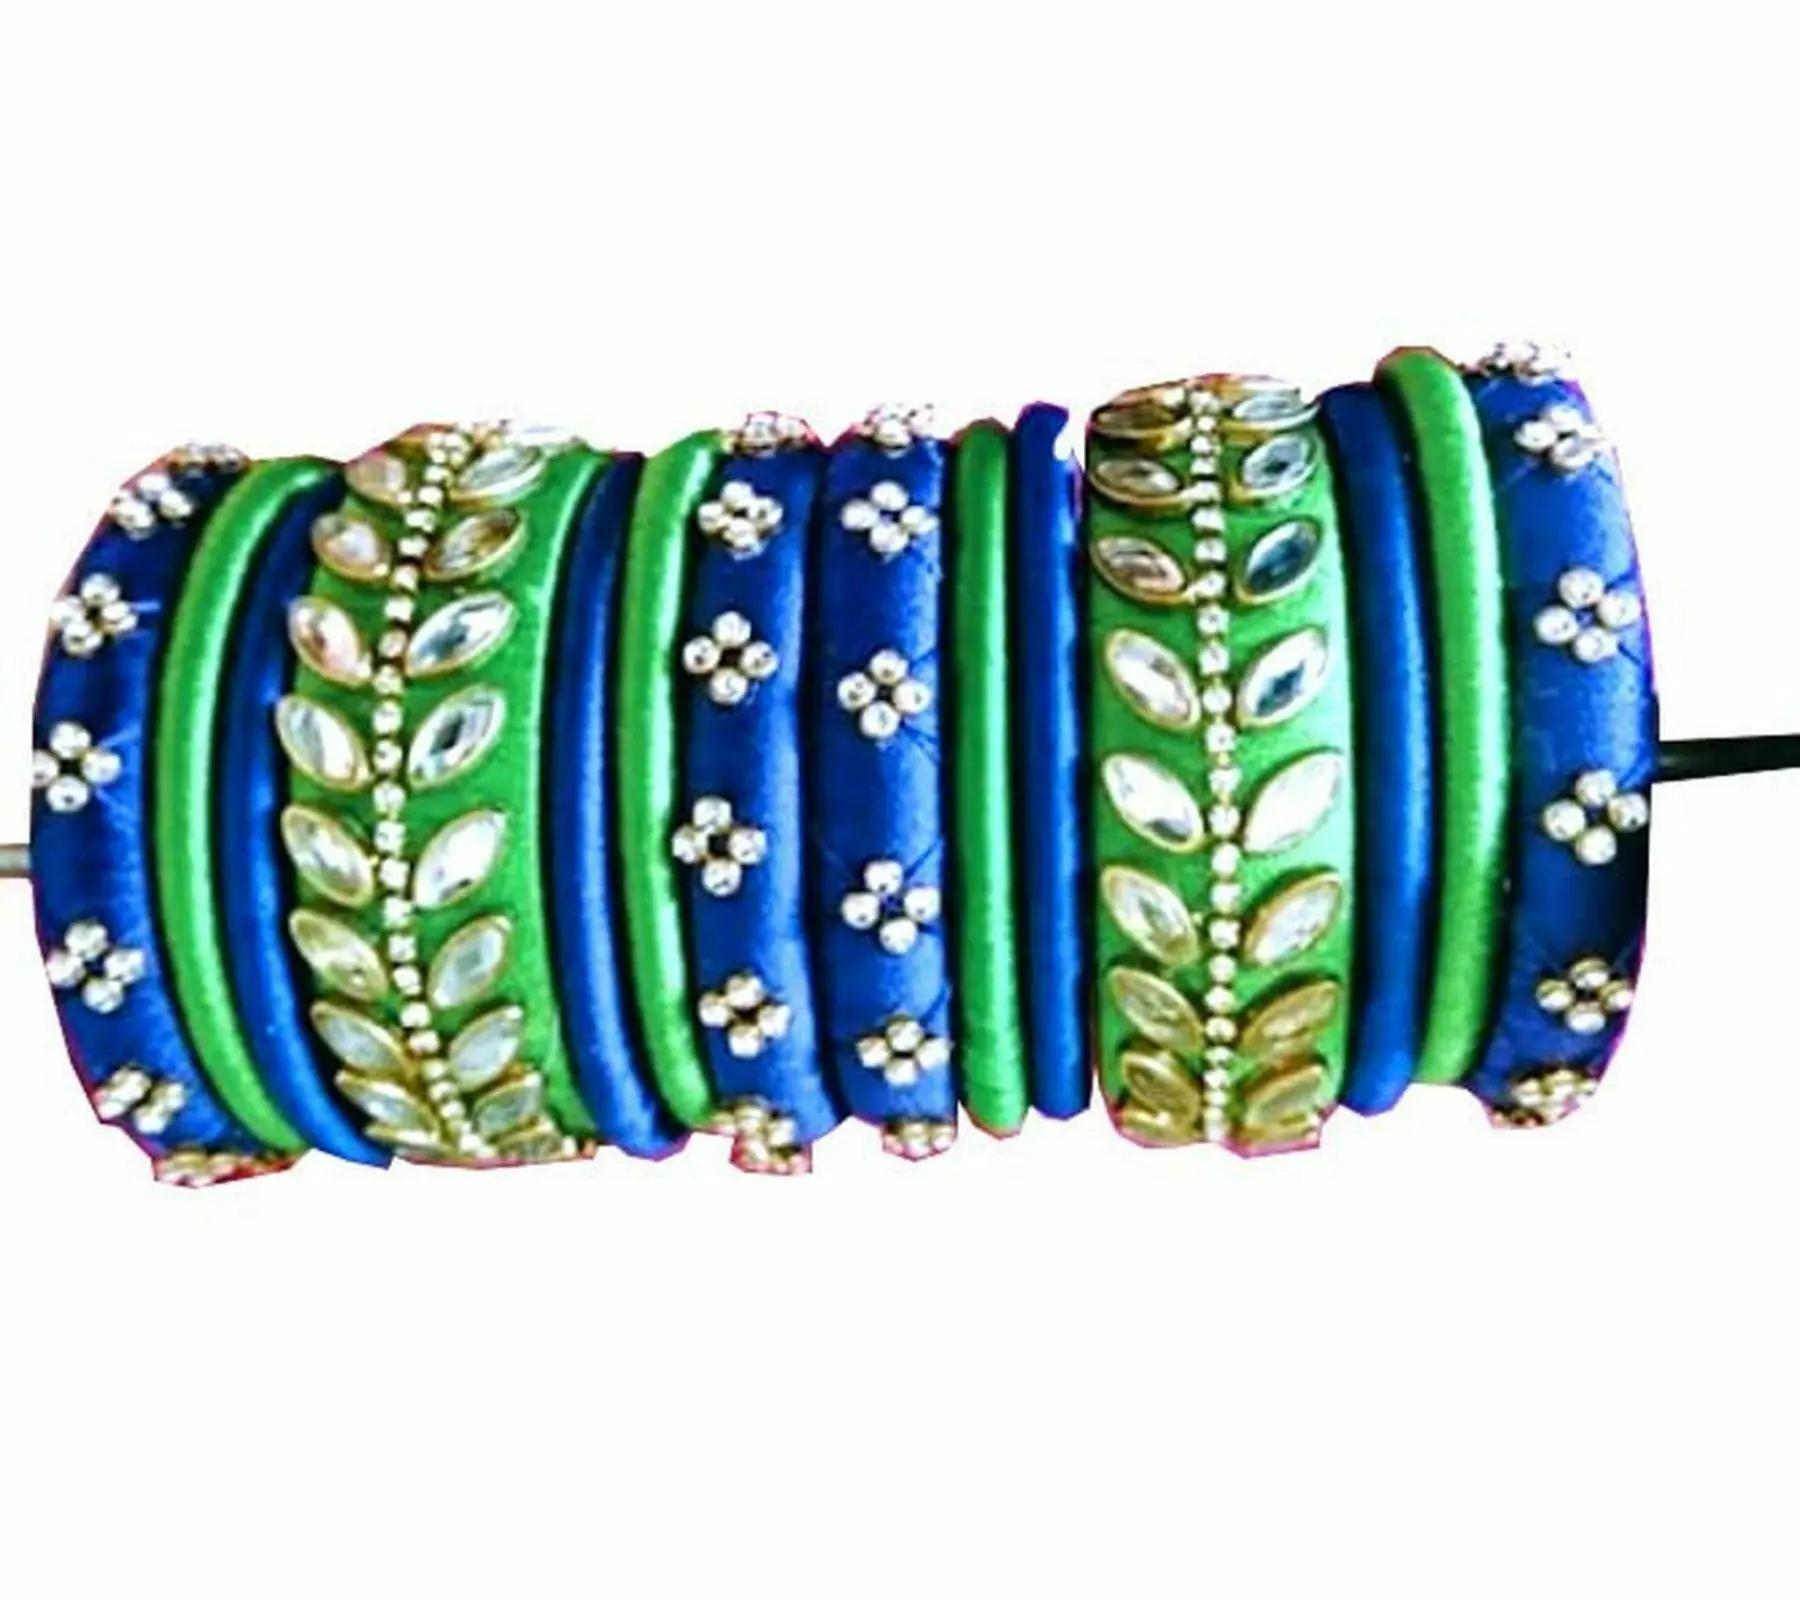
 Aashirwad Traders Handmade Parrot Green and Blue Shine Silk Thread, Kundan and Plastic Bangles (Women) - 2.8 (set of 3)
Type: Bracelets
Brand: Aashirwad Traders
Price: Rs. 449
Fashionable trendy and party wear jewelery for women.Disclaimer:3 Bangles
Features: Fashionable trendy and party wear jewelery for women,Silk thread bangles available size2.2, 2.4, 2.6, 2.8, 2.10,Type handmade,material shine silk thread and kundan,Usage traditional, partywear and perfect match for silk saree and the lehengas.,#Unique Designs,#Durable and long-lasting
Included: 3 Bangles